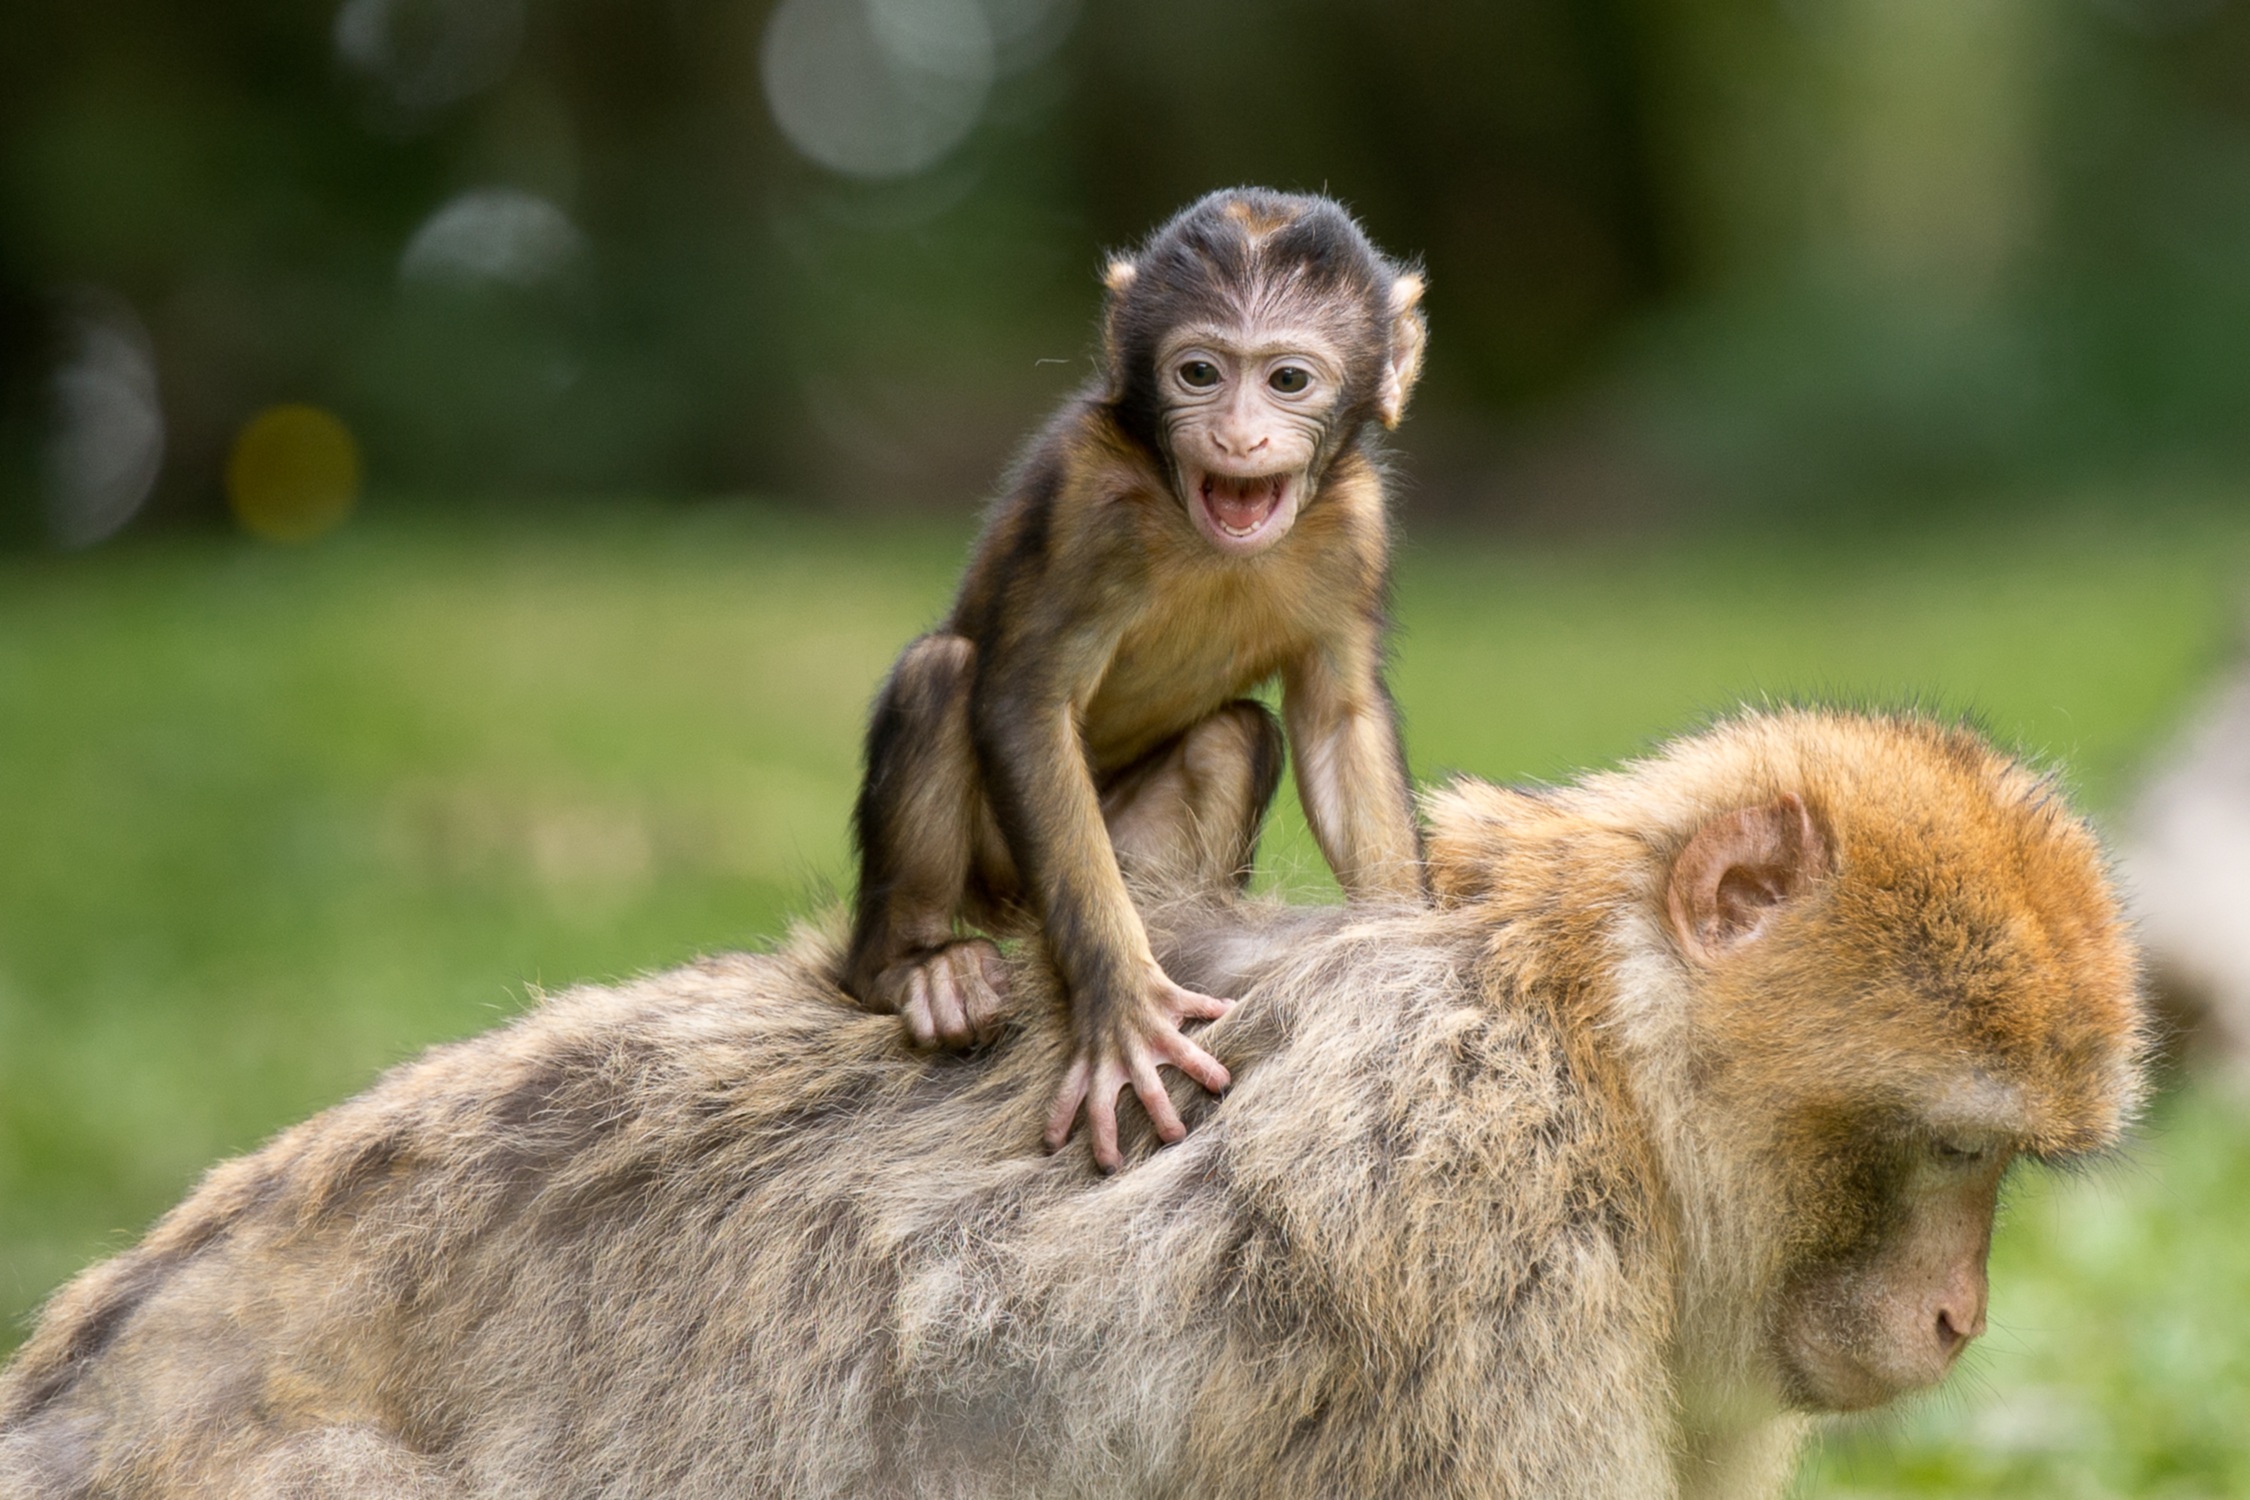
nature, wildlife, zoo, mammal, fauna, primate, family, ape, baboon, animals, vertebrate, monkeys, animal world, animal portrait, macaque, young animal, old world monkey, monkey mountain, berber monkeys